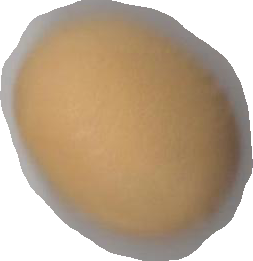
Variety: Grobogan